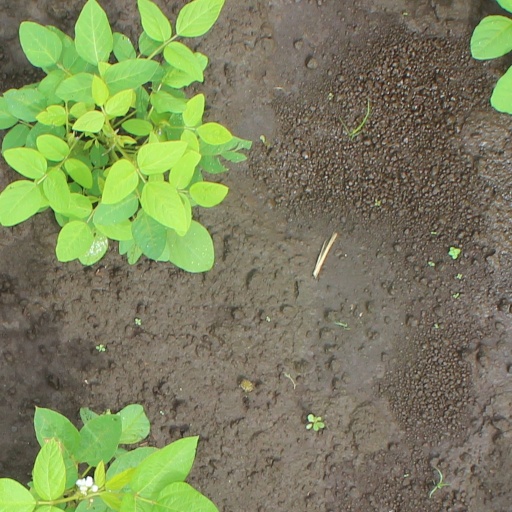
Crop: soybean